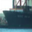
Label: ship